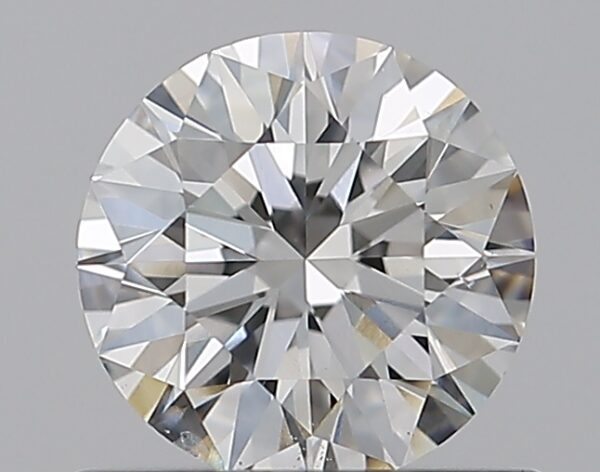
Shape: round
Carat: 0.7
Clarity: SI1
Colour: F
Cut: EX
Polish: EX
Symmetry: EX
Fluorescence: M
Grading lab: GIA
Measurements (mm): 5.65 x 5.69 x 3.54